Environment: real
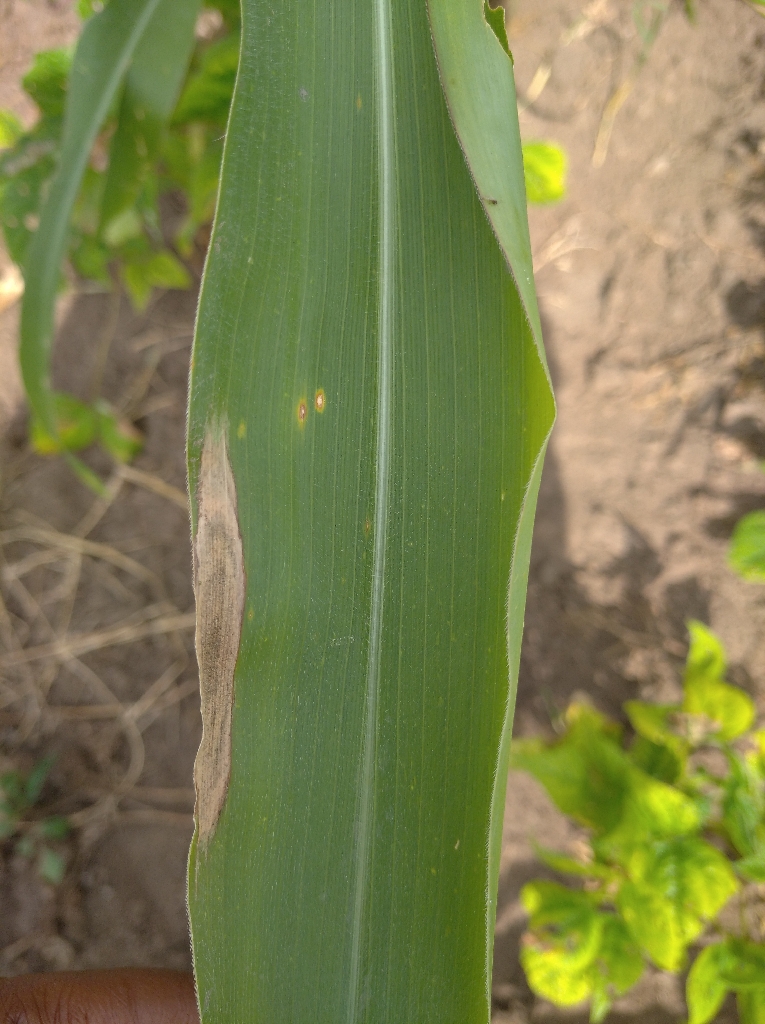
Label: northern_corn_leaf_blight